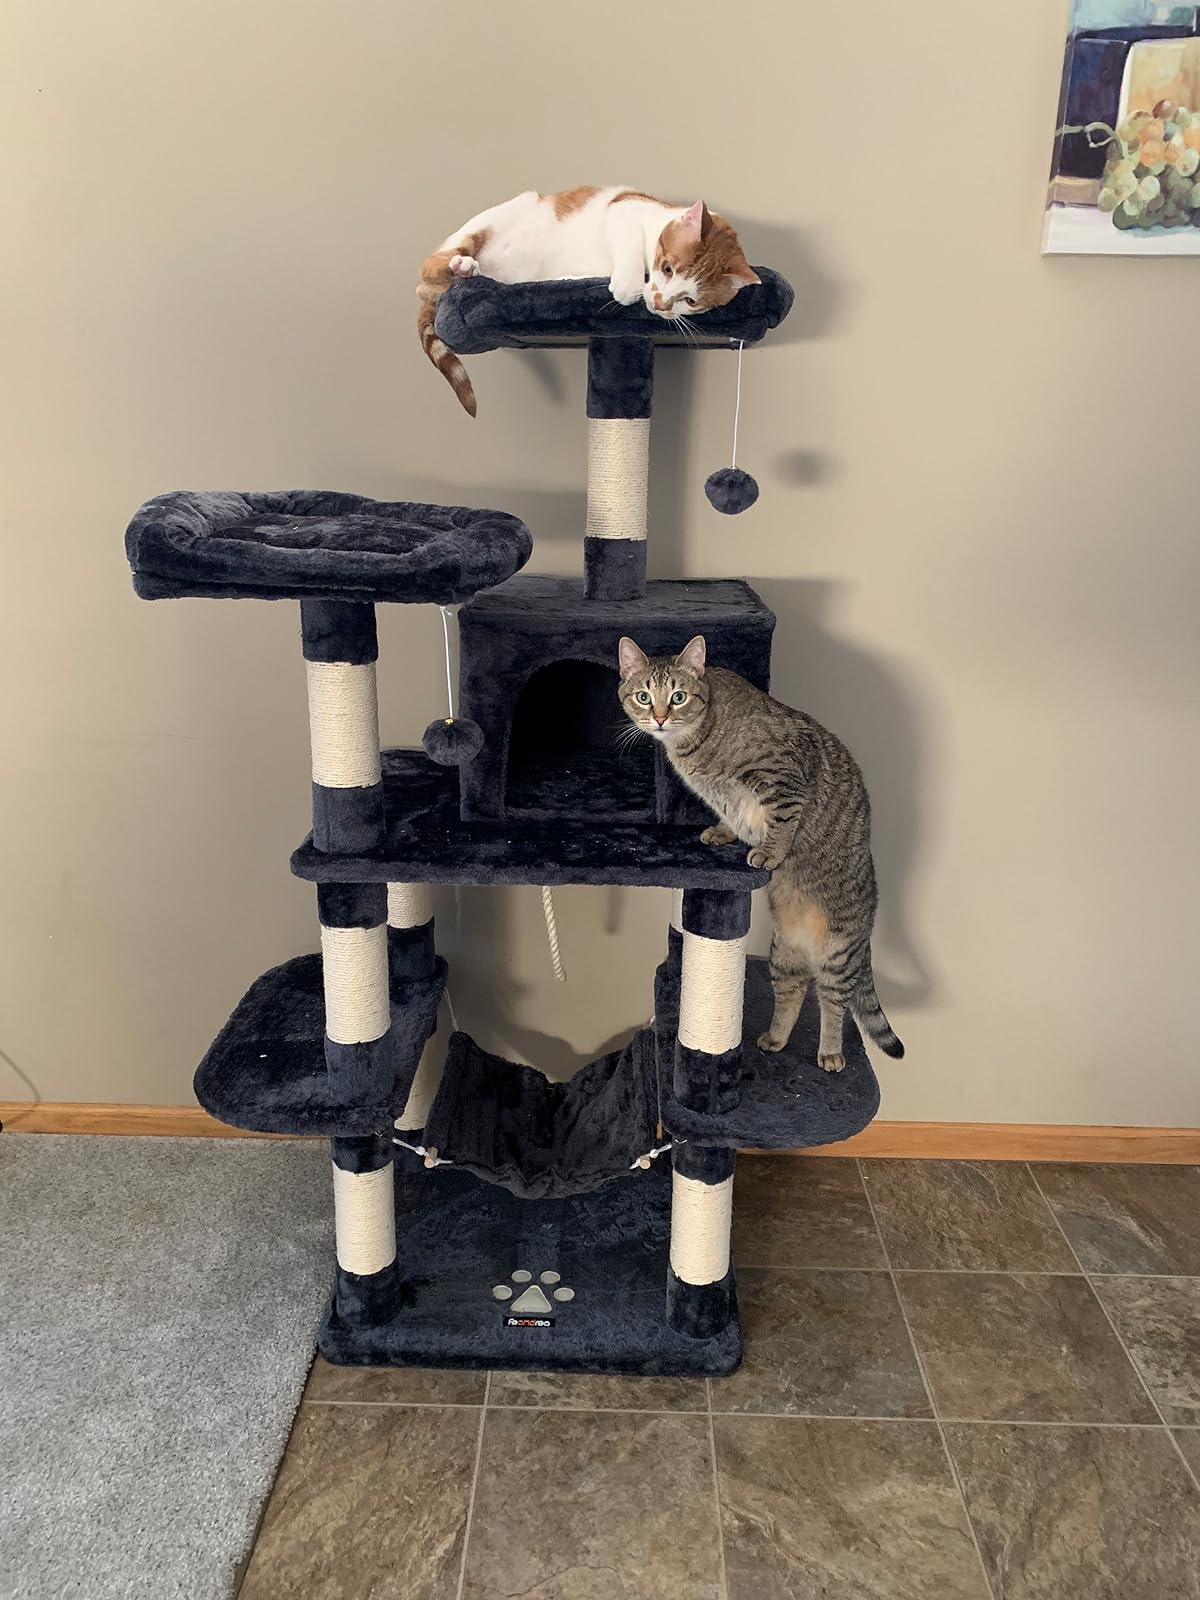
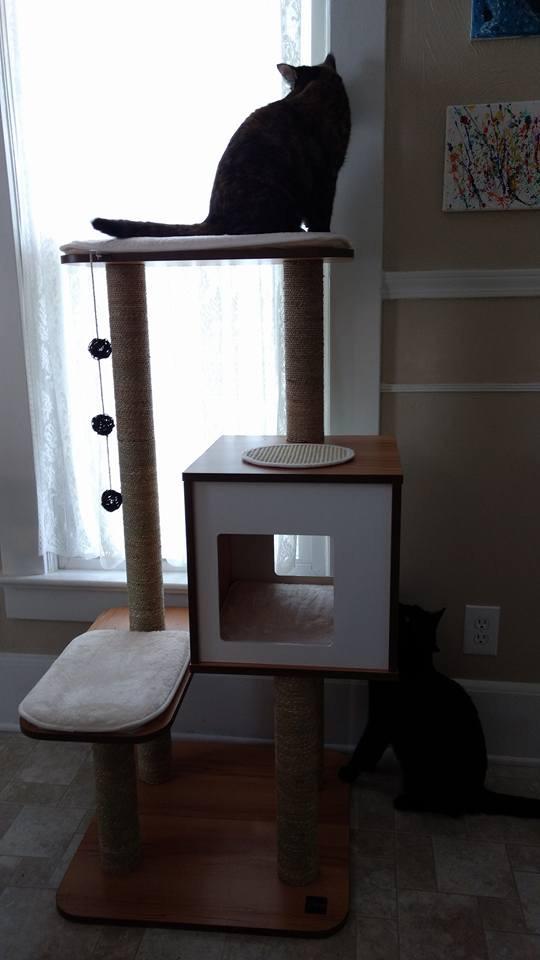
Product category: items_cat tree
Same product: no